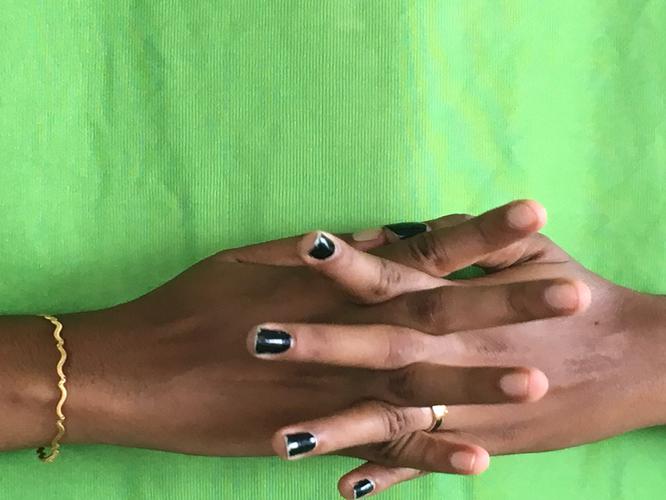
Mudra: Karkatta
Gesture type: double_hand